Answer in natural language. Consider the 3D positions of the objects in the scene and not just the 2D positions in the image. Is the centerpoint of  white rectangular dining table (marked B) at a higher height than floating black countertop island (marked C)? Choose between the following options: yes or no
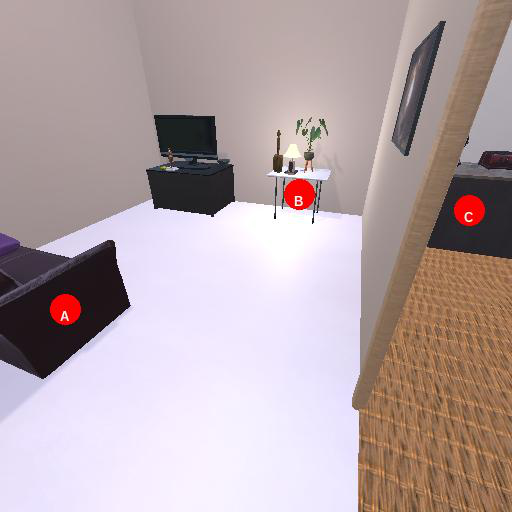
<answer>no</answer>